History of schools in Scotland

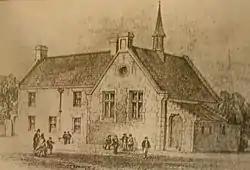
The old school at Kingsford, East Ayrshire

In 1616 an act in Privy council commanded every parish to establish a school "where convenient means may be had". After the Parliament of Scotland ratified this law and the Education Act 1633, a tax on local landowners was introduced to provide the necessary endowment. From 1638 Scotland underwent a "second Reformation", with widespread support for a National Covenant, objecting to the Charles I's liturgical innovations and reaffirming the Calvinism and Presbyterianism of the kirk. After the Bishop's Wars (1639–40), Scotland had virtual independence from the government in Westminster. Education remained fundamental to the ideas of the Covenanters. A loophole which allowed evasion of the education tax was closed in the Education Act 1646, which established a solid institutional foundation for schools on Covenanter principles, emphasising the role of presbyteries in supervision. Although the Restoration of the monarchy in 1660 brought a reversal to the 1633 position, in 1696 new legislation restored the provisions of 1646 together with means of enforcement "more suitable to the age" and underlined the aim of having a school in every parish. In rural communities these acts obliged local landowners (heritors) to provide a schoolhouse and pay a schoolmaster, known in Scotland as a dominie, while ministers and local presbyteries oversaw the quality of the education. In many Scottish towns, burgh schools were operated by local councils. Some wealthy individuals established "hospitals", boarding schools for deserving pupils, such as George Heriot's Hospital, Edinburgh, which was founded in 1628 and whose impressive building was opened in 1656 for 180 boys. By the late seventeenth century there was a largely complete network of parish schools in the Lowlands, but in the Highlands basic education was still lacking in many areas.